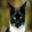
Label: cat